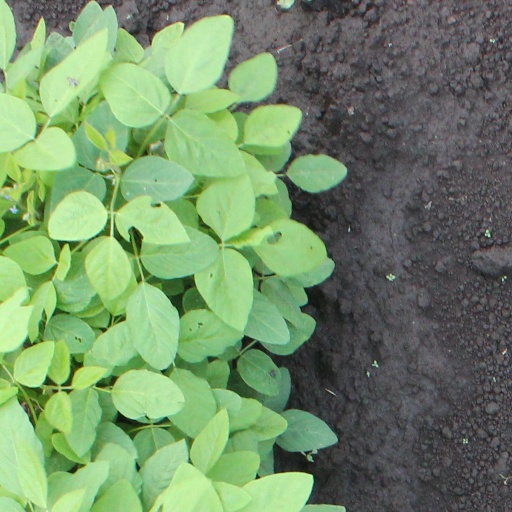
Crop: soybean